Villeparisis–Mitry-le-Neuf station

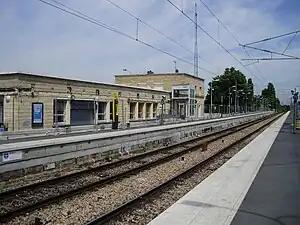
Villeparisis–Mitry-le-Neuf station platforms

Villeparisis–Mitry-le-Neuf station is an RER station between Mitry-Mory and Villeparisis in northeast Paris, in Seine-et-Marne department, France. The station is in Zone 5 of the Carte orange. It is on the RER B suburban railway line.